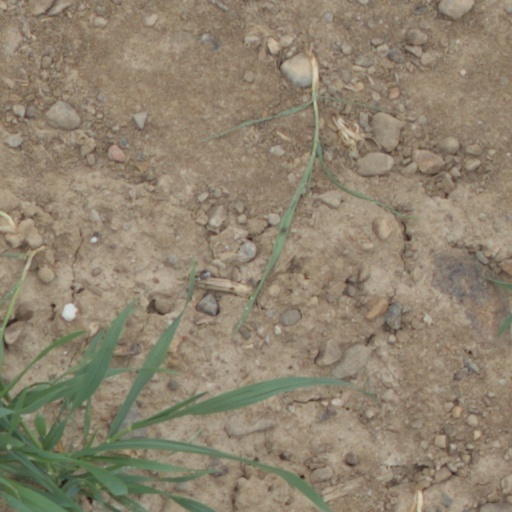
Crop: wheat